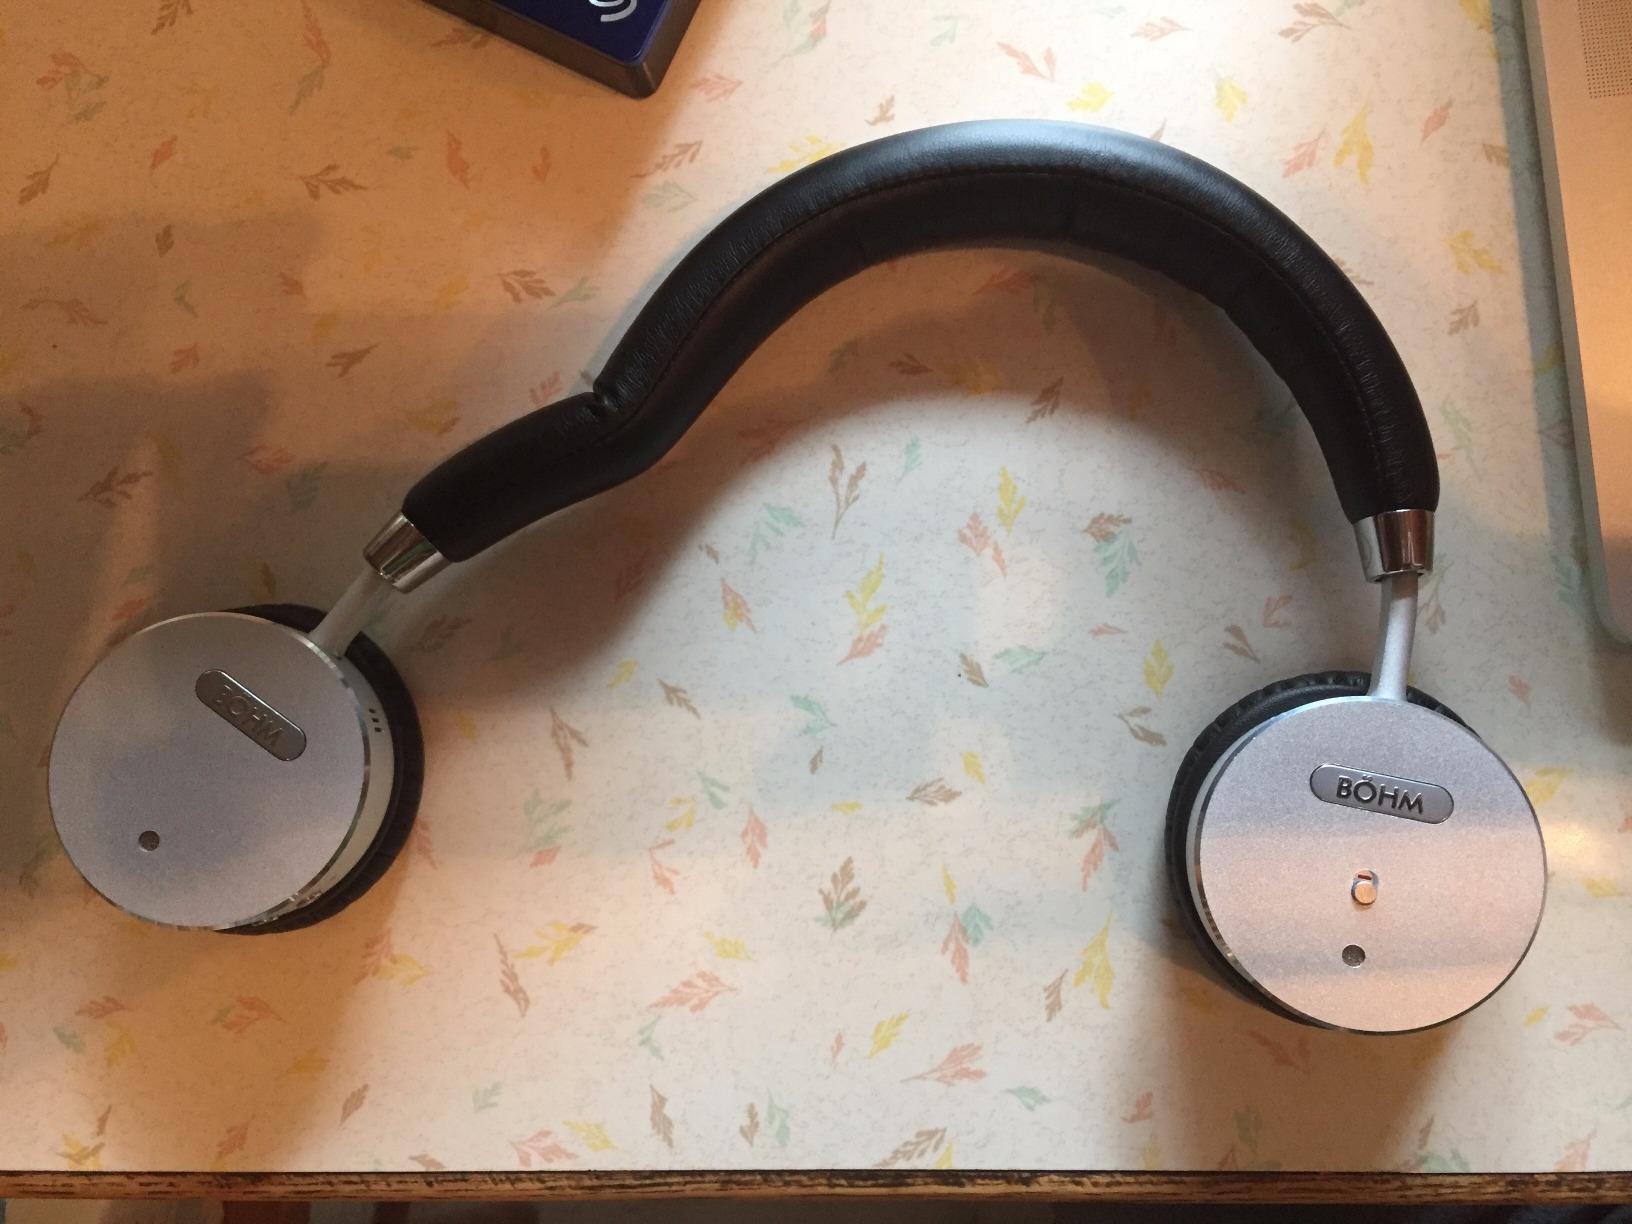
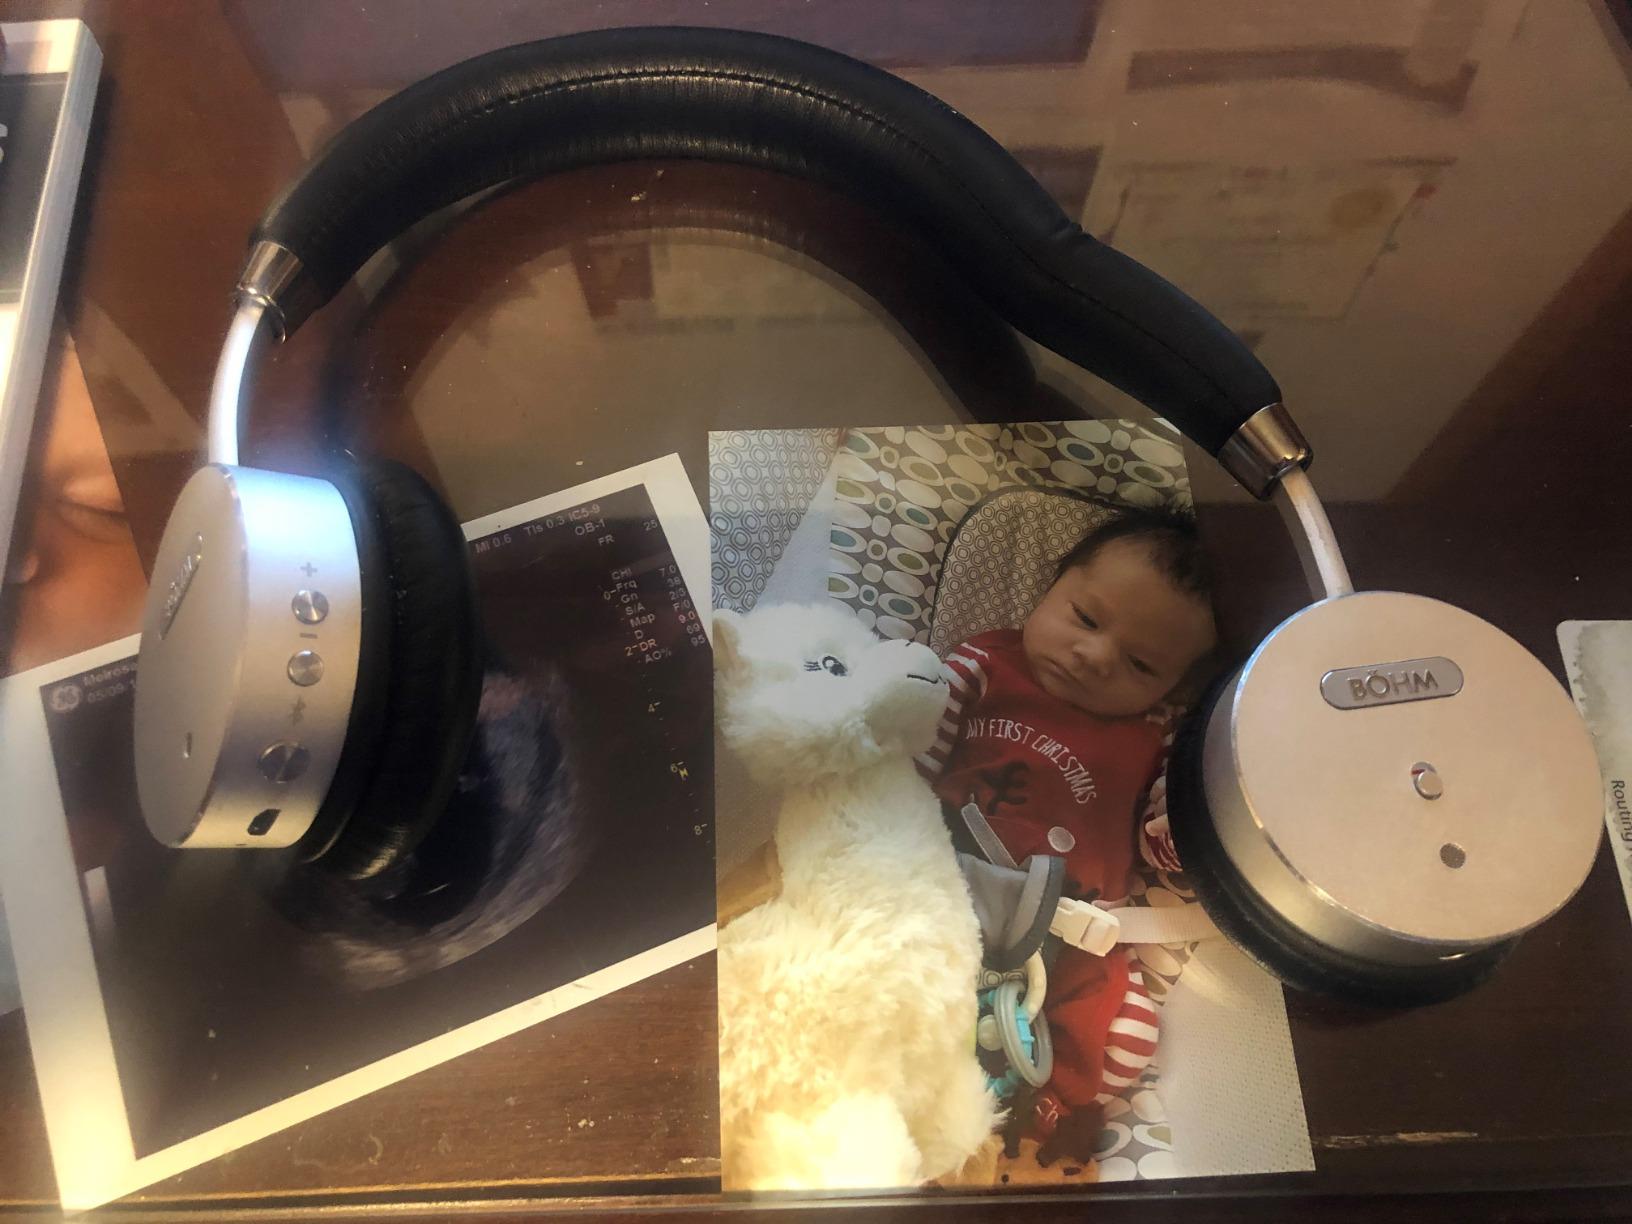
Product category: headphones
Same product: yes